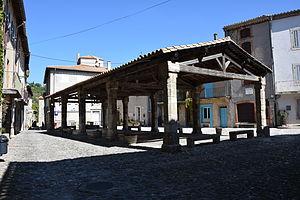
Halle de Lagrasse This building is indexed in the Base Mérimée, a database of architectural heritage maintained by the French Ministry of Culture,